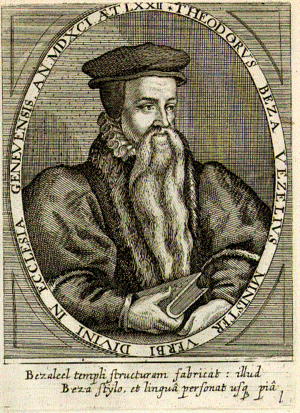
Les monarchomaques étaient des libellistes qui s'élevaient contre l'absolutisme royal qui s'établit à la fin du XVIᵉ siècle, en Europe occidentale. Ils furent actifs au cours de la deuxième moitié du XVIᵉ siècle.